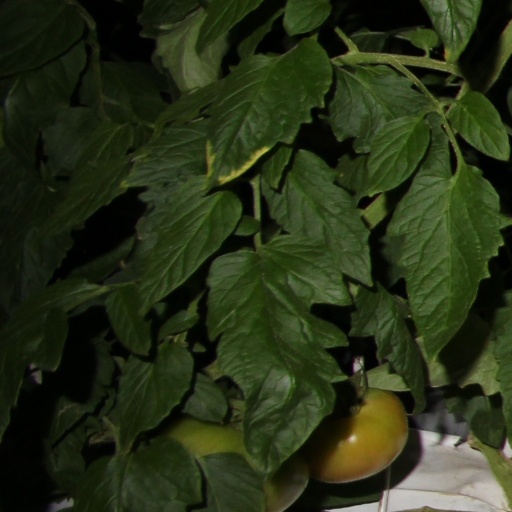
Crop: tomato